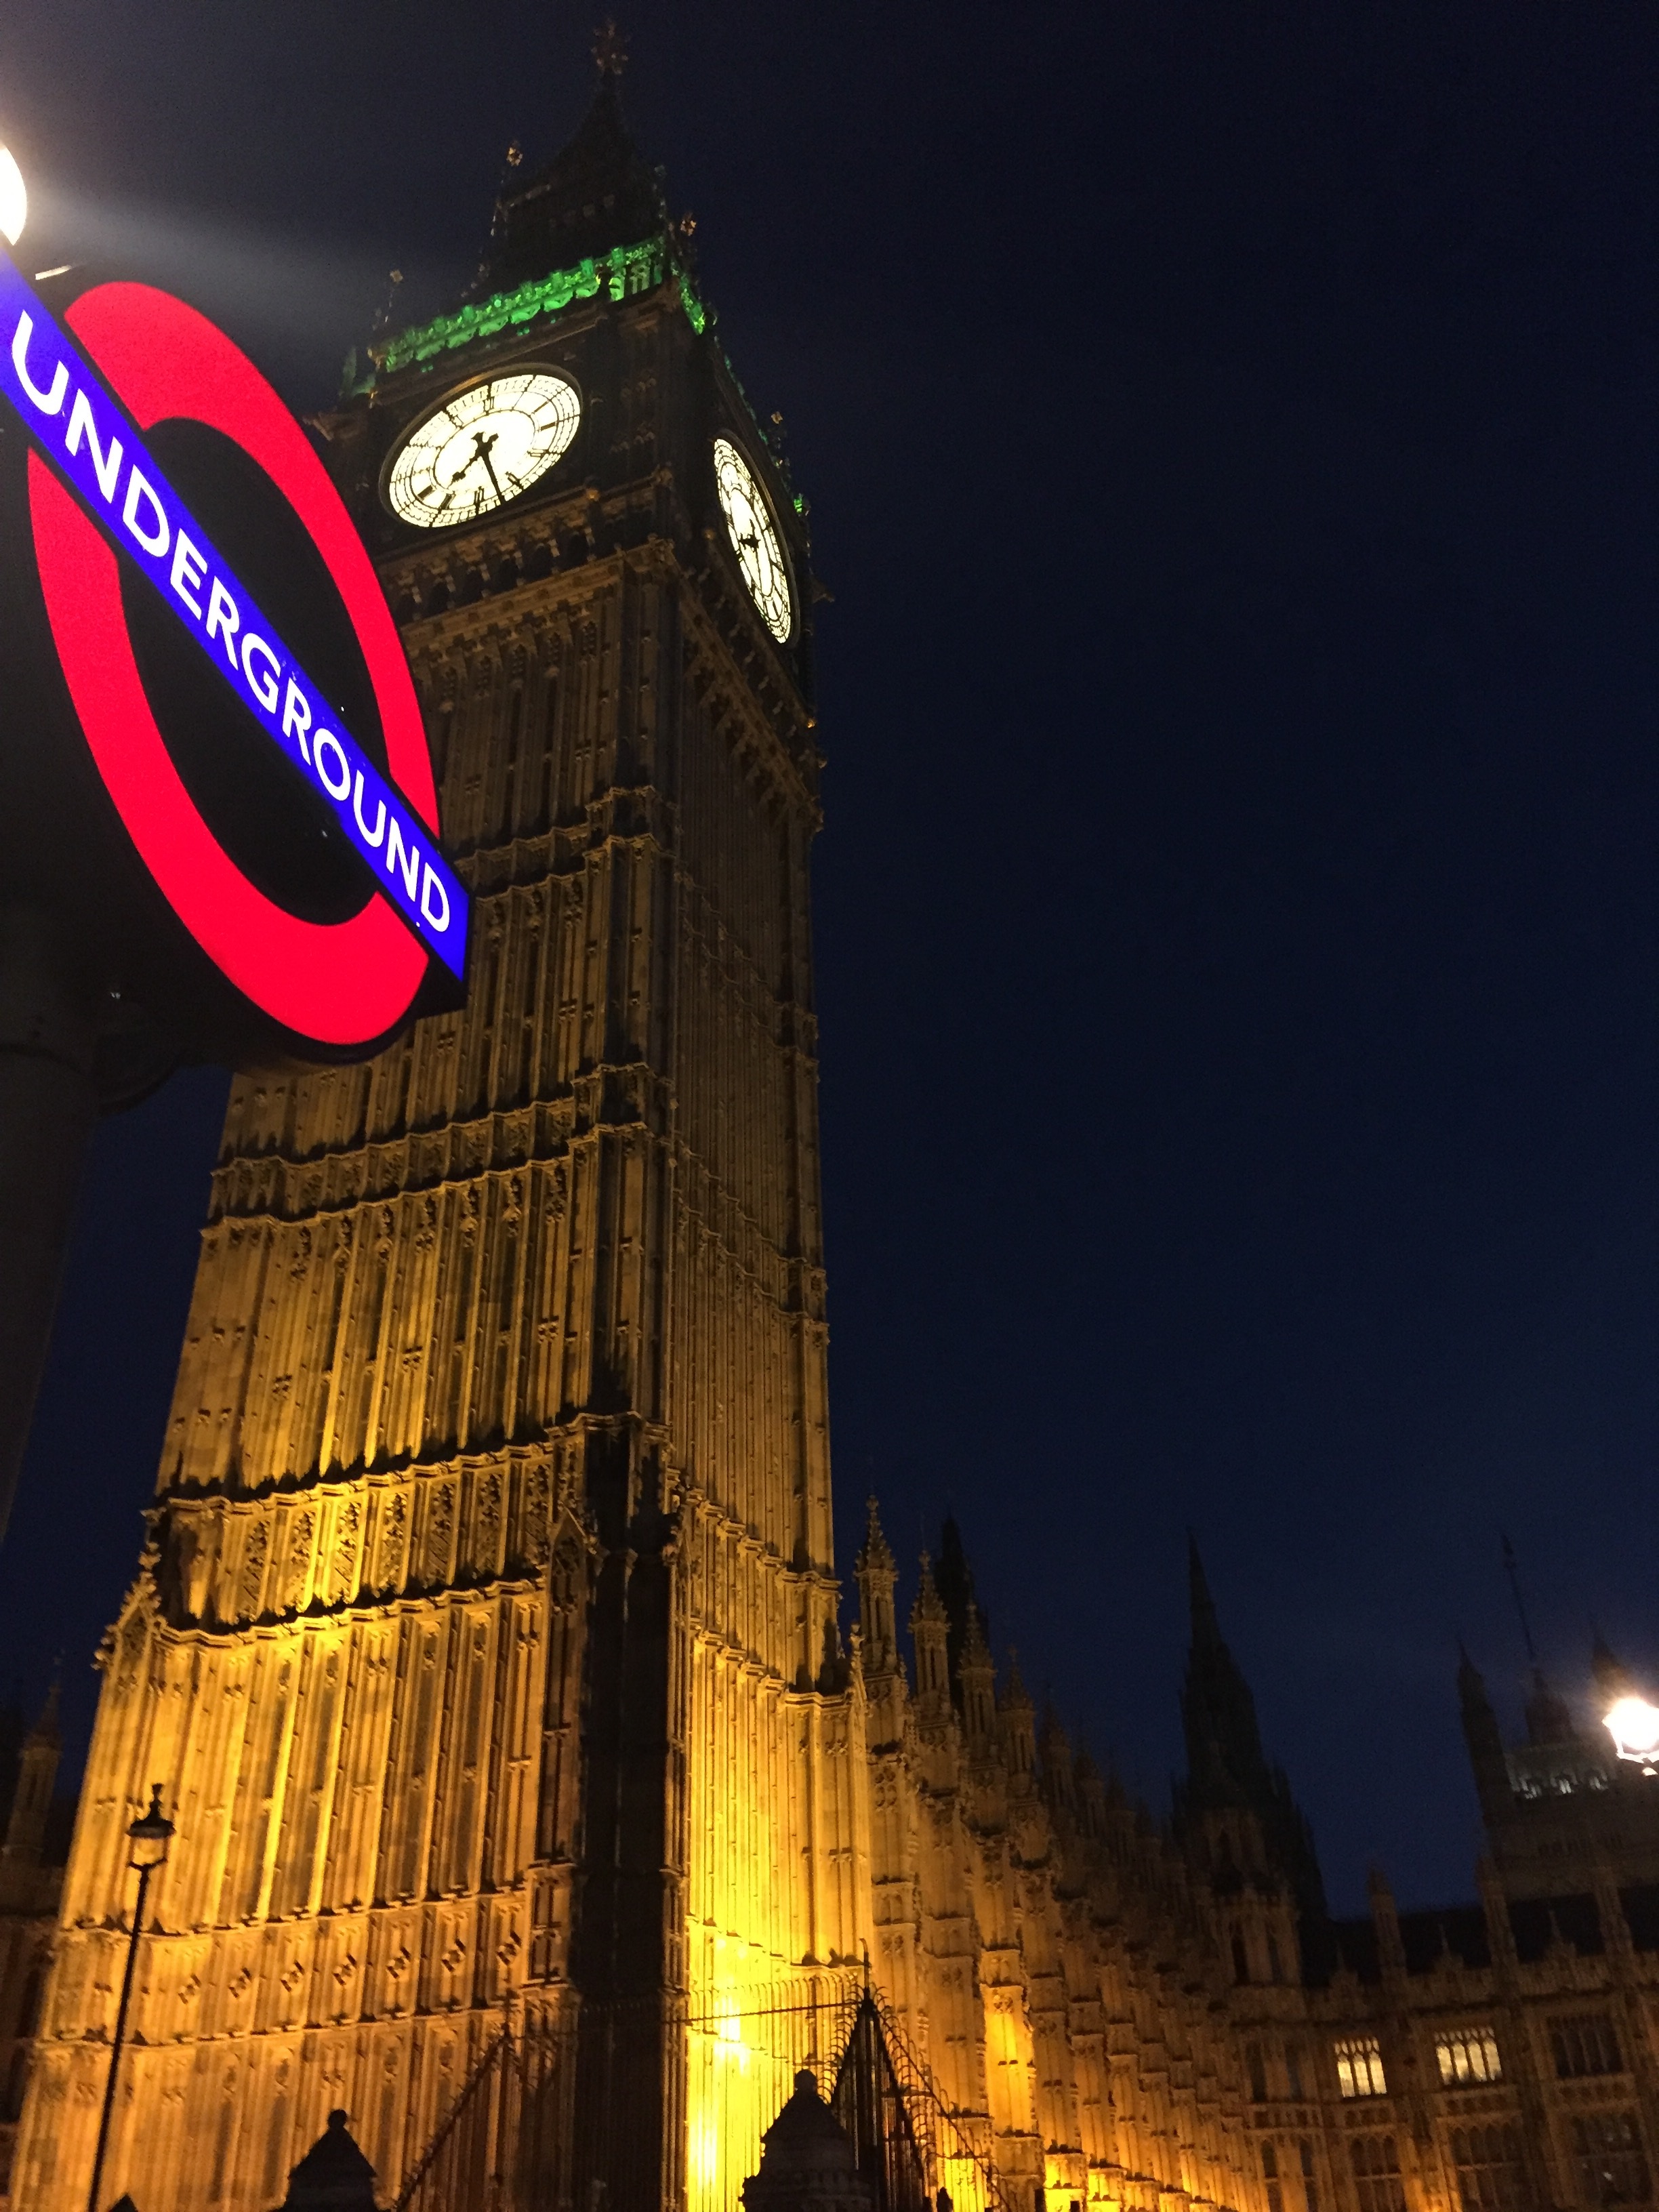
light, night, skyscraper, cityscape, evening, tower, landmark, lighting